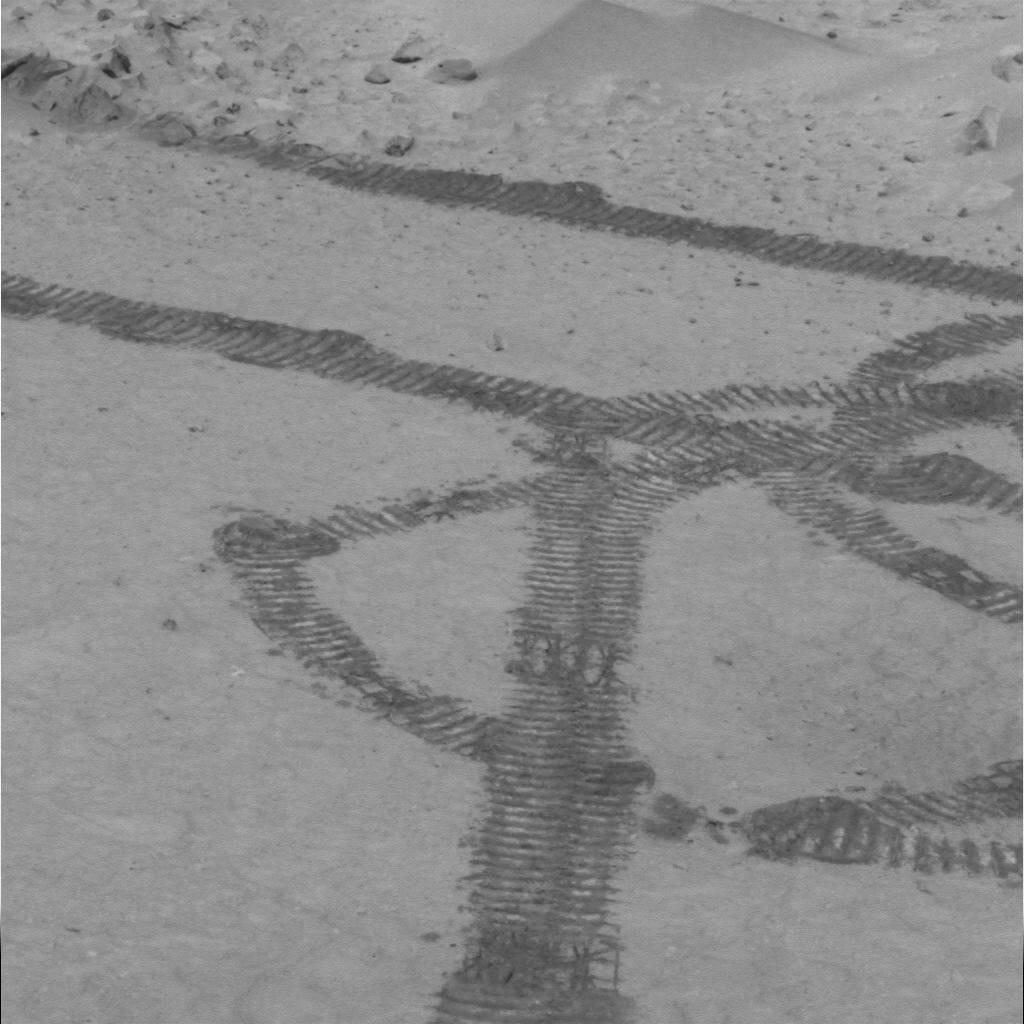
Surface features visible: Rover Tracks, Clasts, Dunes/Ripples, Soil, Nearby Surface